The Crescent (Valdosta, Georgia)

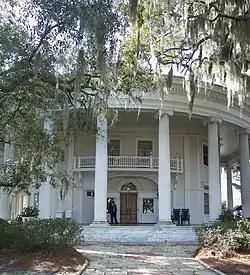

The Crescent, at 904 N. Patterson St. in Valdosta in Lowndes County, Georgia, is a Neoclassical house built in 1898. It was listed on the National Register of Historic Places in 1980.